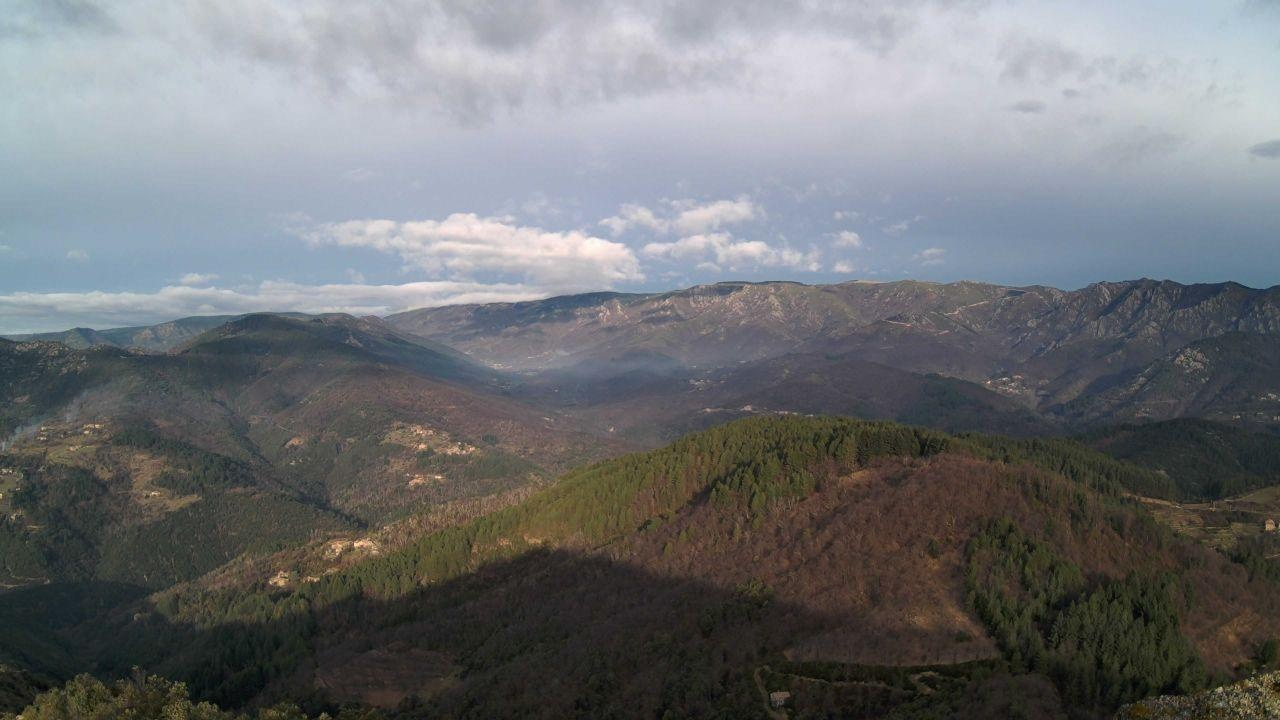
Fire: no
Smoke: yes